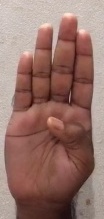
ASL sign: B